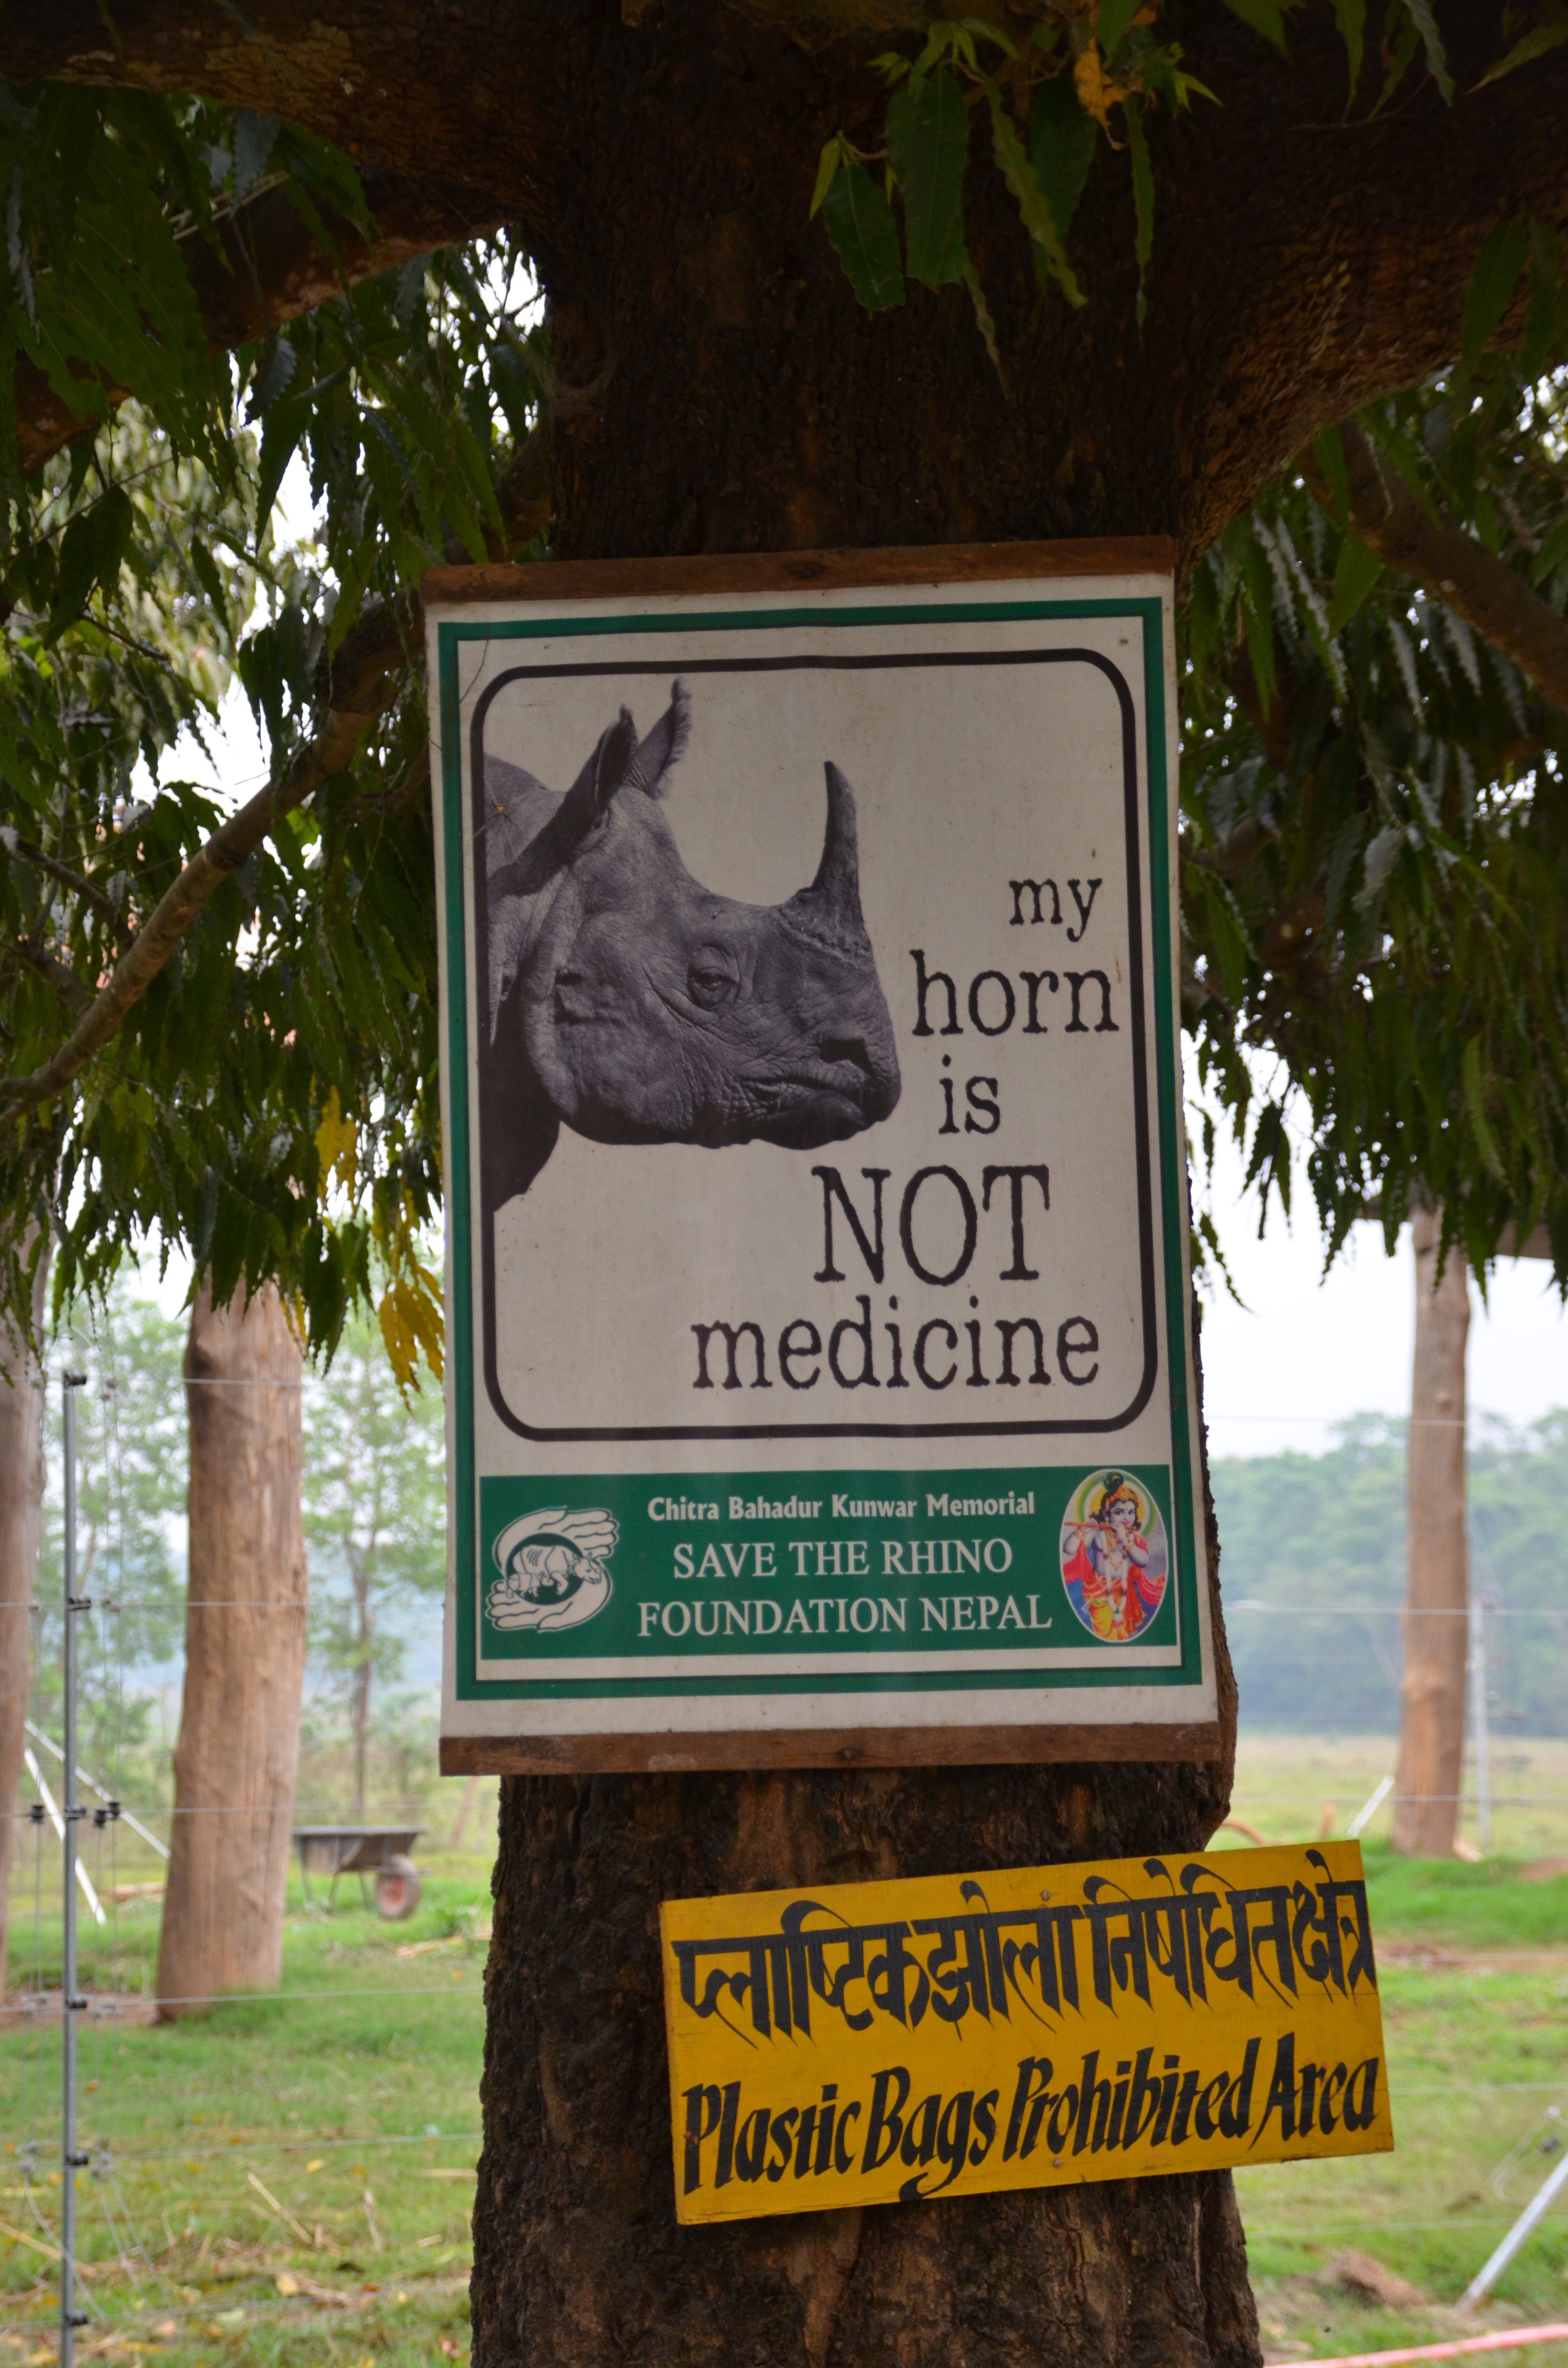
tree, nature, advertising, sign, community, signage, nepal, rhino, conservation, threatened, chitwan, poachers